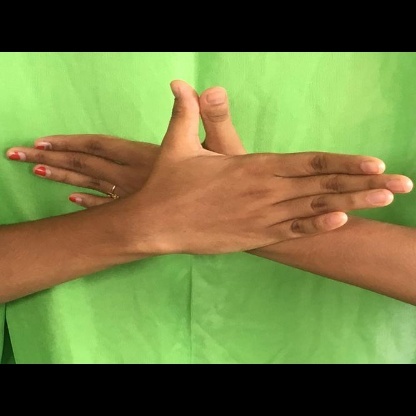
Mudra: Garuda